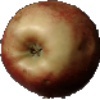
Label: red_apple